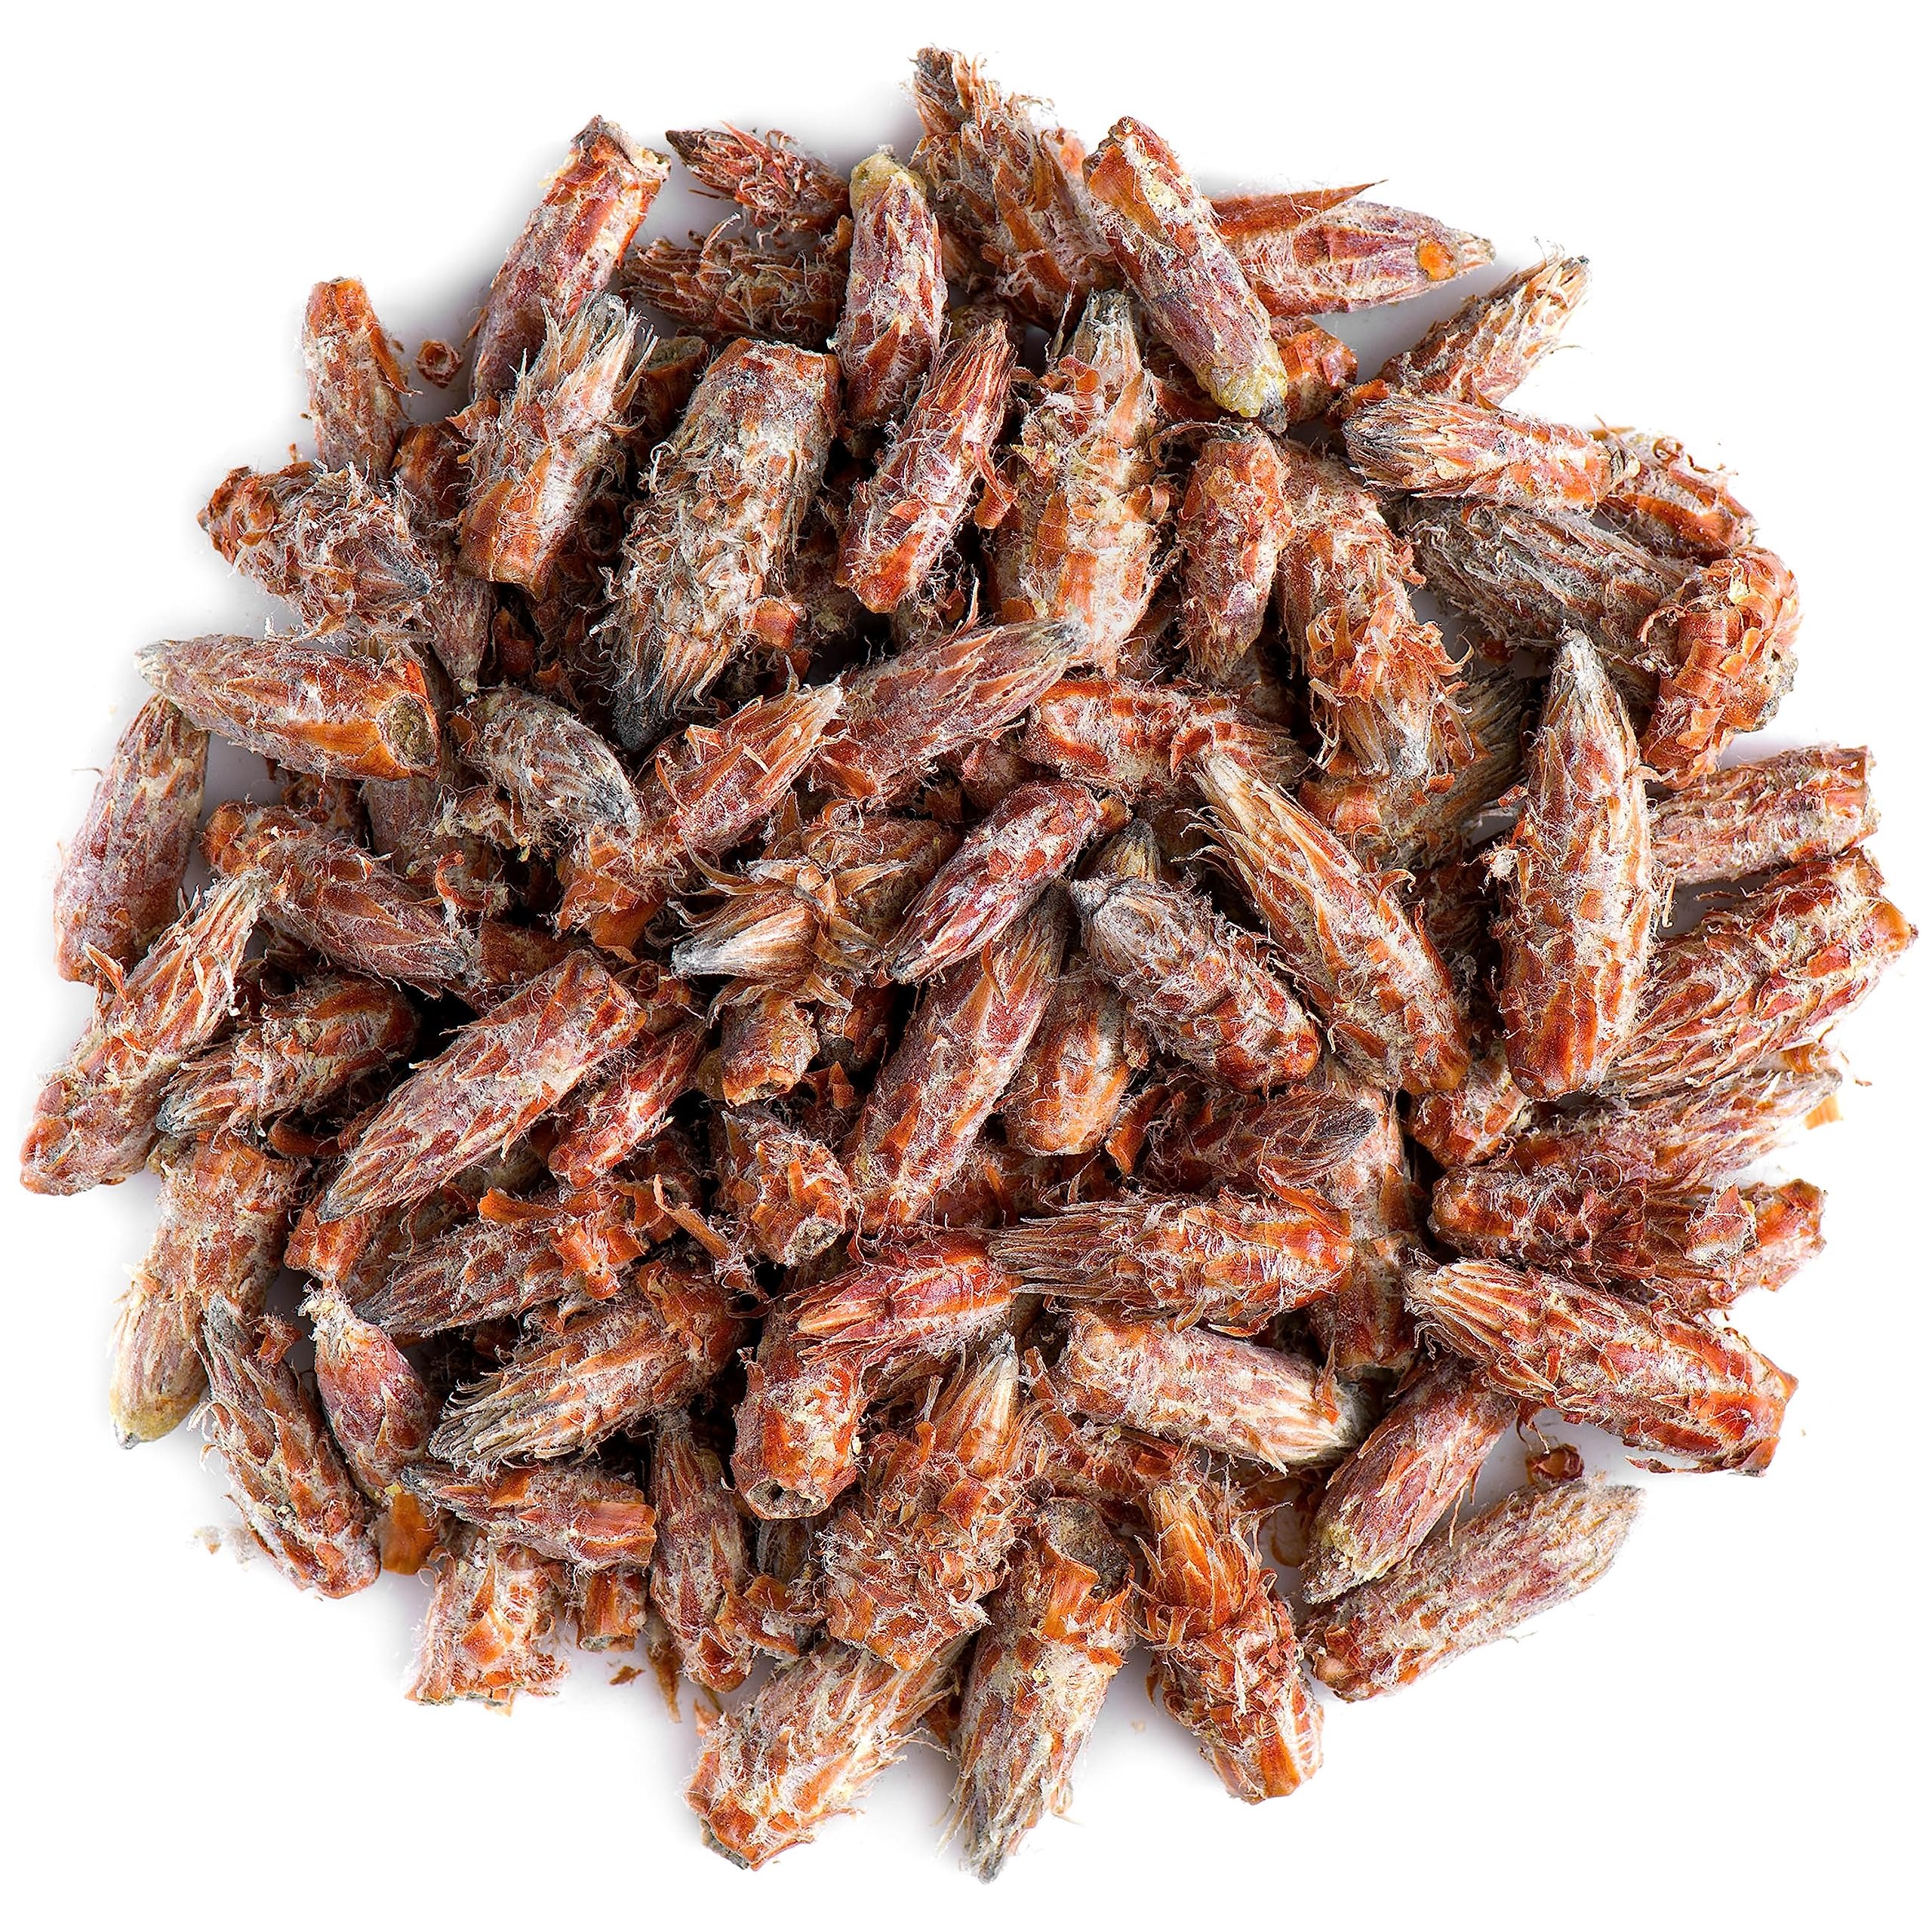
Item Name: Pine Buds Tea Quality - Pine Sprigs Or Needles - Pineneedletea Pine Needle Tea Pine Tea Dried Pine Needles Herb Tea Needle Pine Tea Buds Real Pine Sprigs of Pine Bud Needle Tea Pine Buds Dry
Bullet Point 1: As the name suggests, pine buds are the succulent buds of the pine tree. They carry the grassy, herbacious alpine flavour and aroma of evergreen trees, and can be made into a distinctive tea, steeped in sugar syrups, or enjoyed in dozens of different ways.
Bullet Point 2: Pine buds are highly sought after by herbalists all over the world.
Bullet Point 3: Making a pine bud herbal tea couldn't be simpler. Popular in Poland and Eastern Europe, this tea is made by steeping the buds in hot water until a bright, aromatic liquor is formed, and then straining out the buds as you would with a loose-leaf tea. Then, all that's left to do is enjoy your cup!
Bullet Point 4: 100% natural
Bullet Point 5: We strongly believe that the higher quality a product, the more benefits it brings - because it's loaded with the right substances. That's why we search around the world for the finest produce.
Product Description: As the name suggests, pine buds are the succulent buds of the pine tree. They carry the grassy, herbacious alpine flavour and aroma of evergreen trees, and can be made into a distinctive tea, steeped in sugar syrups, or enjoyed in dozens of different ways. Pine buds are highly sought after by herbalists all over the world. Making a pine bud herbal tea couldn't be simpler. Popular in Poland and Eastern Europe, this tea is made by steeping the buds in hot water until a bright, aromatic liquor is formed, and then straining out the buds as you would with a loose-leaf tea. Then, all that's left to do is enjoy your cup! 100% natural We strongly believe that the higher quality a product, the more benefits it brings - because it's loaded with the right substances. That's why we search around the world for the finest produce.
Value: 1.7637
Unit: Ounce

Price: 14.96